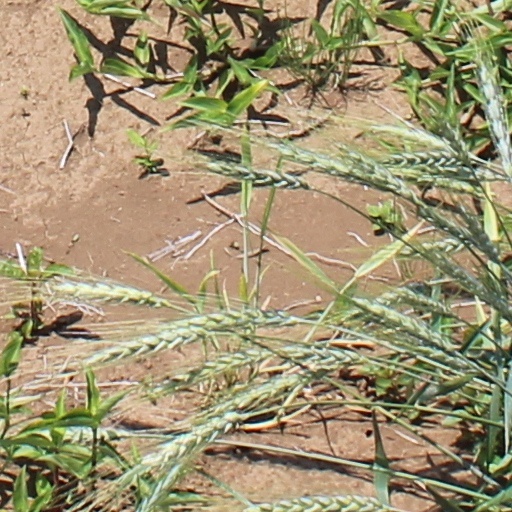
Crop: wheat